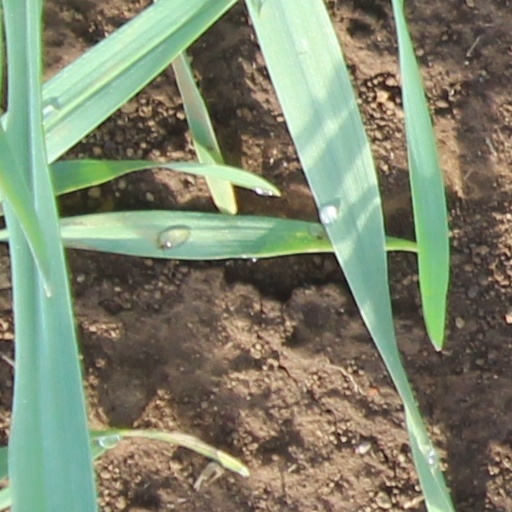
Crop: wheat